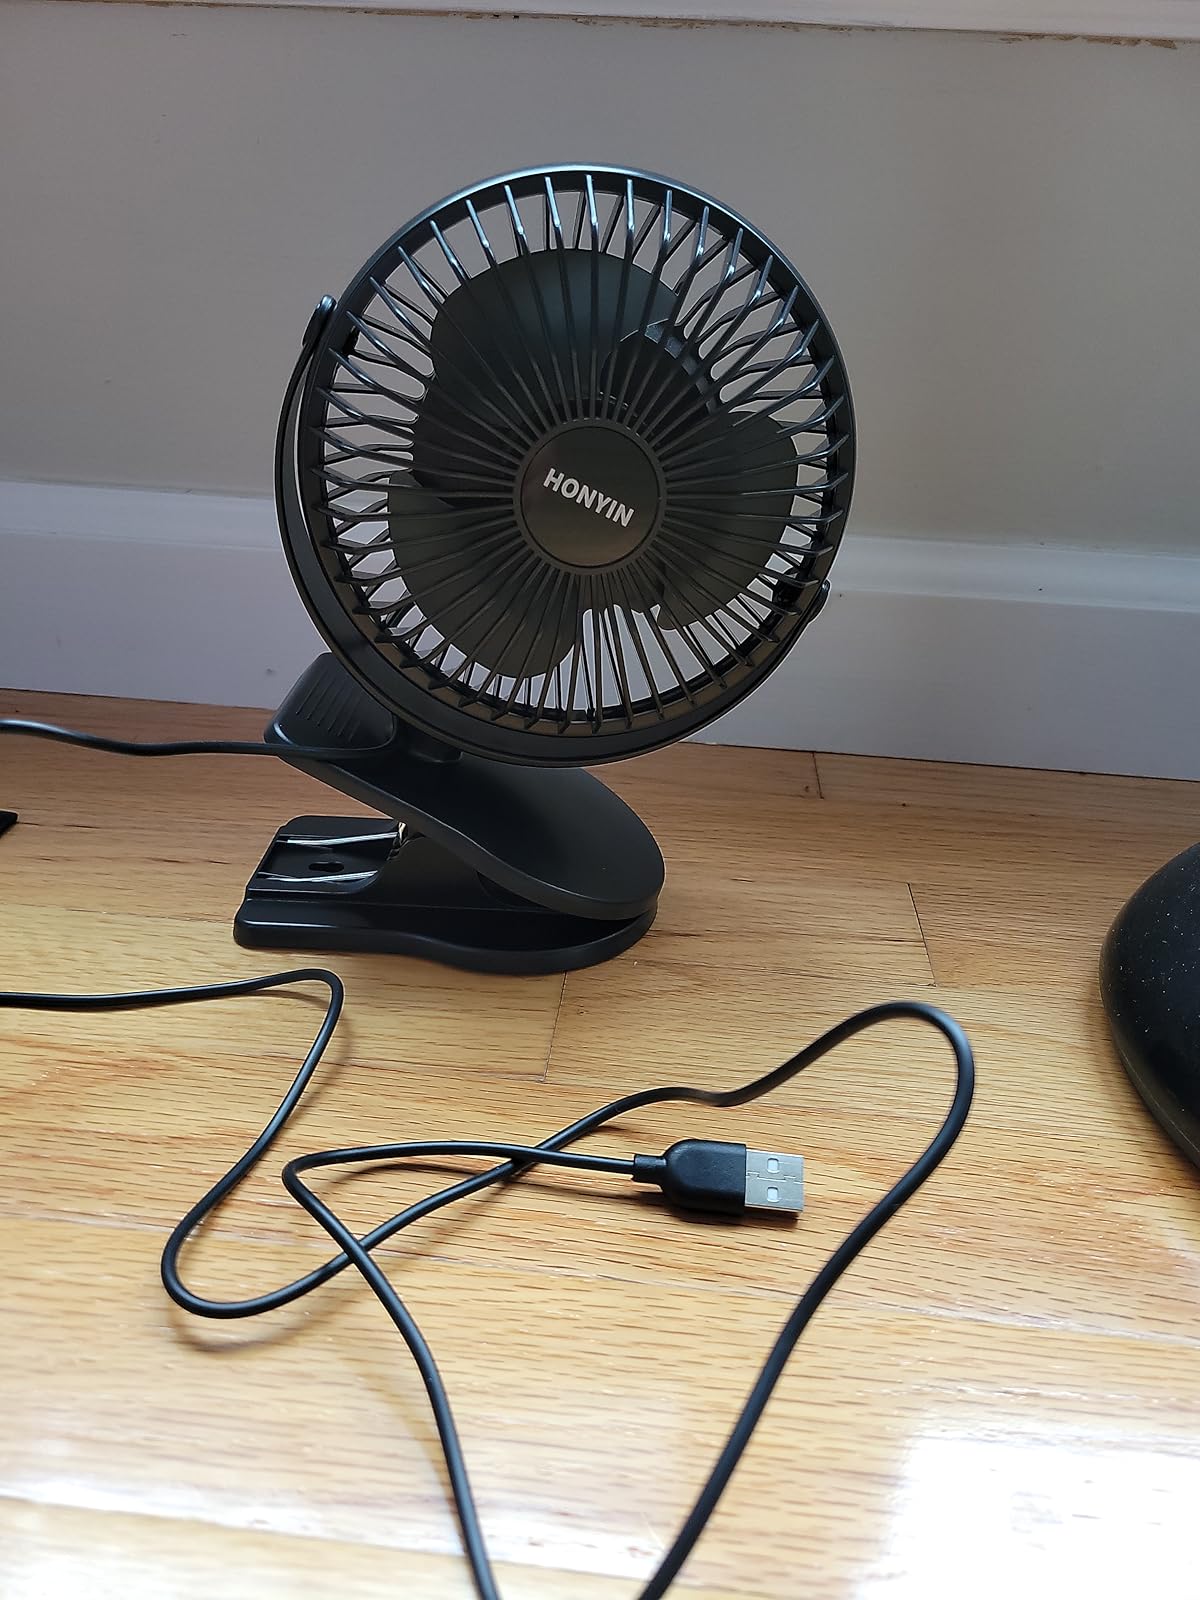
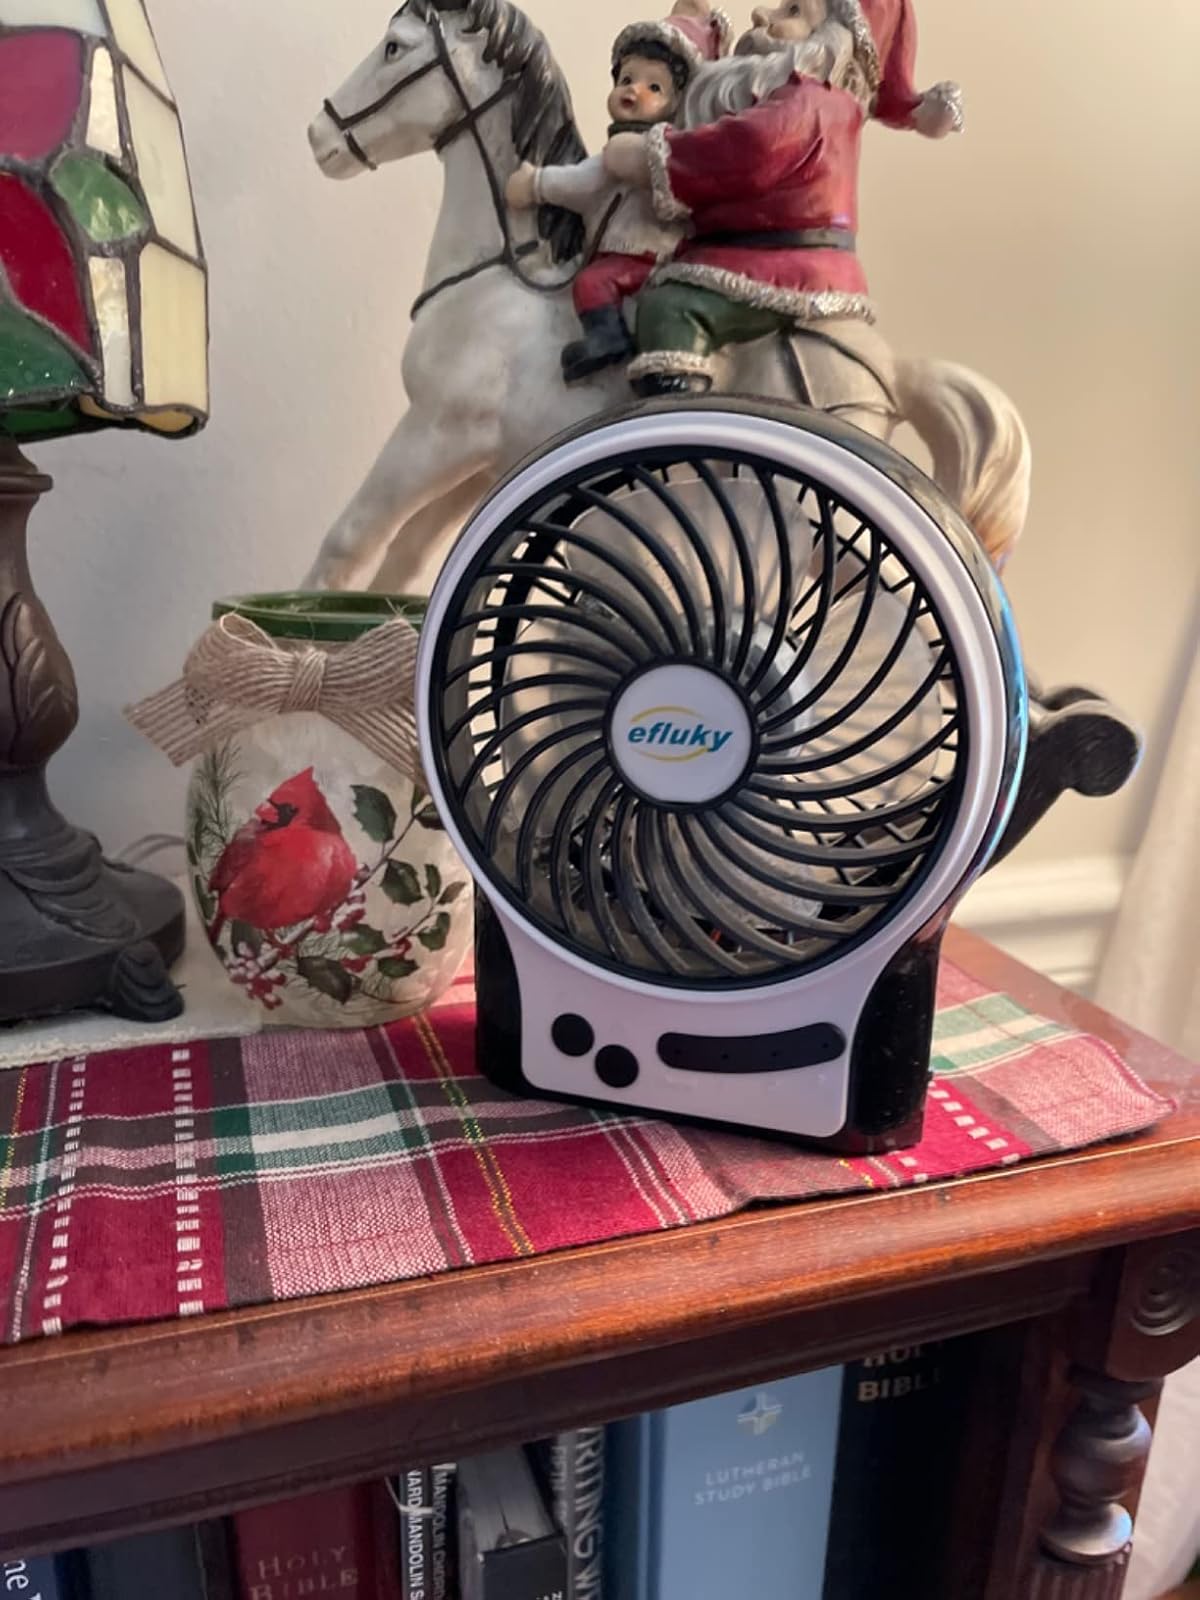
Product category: fan
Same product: no